Jacob and Hannah Leverton House

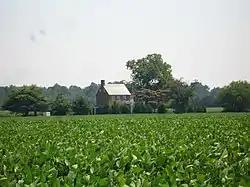

Jacob and Hannah Leverton House, also known as the Dyott Farm, is a historic home located at Linchester, near Preston, in Caroline County, Maryland, United States. It is a two-story side-passage-plan brick house with a gable roof constructed in the first quarter of the 19th century. A two-bay, two-story frame wing was built in 1968 to replace the original -story wing. It was the home of Jacob and Hannah Leverton, Quakers, who were agents of the Underground Railroad.